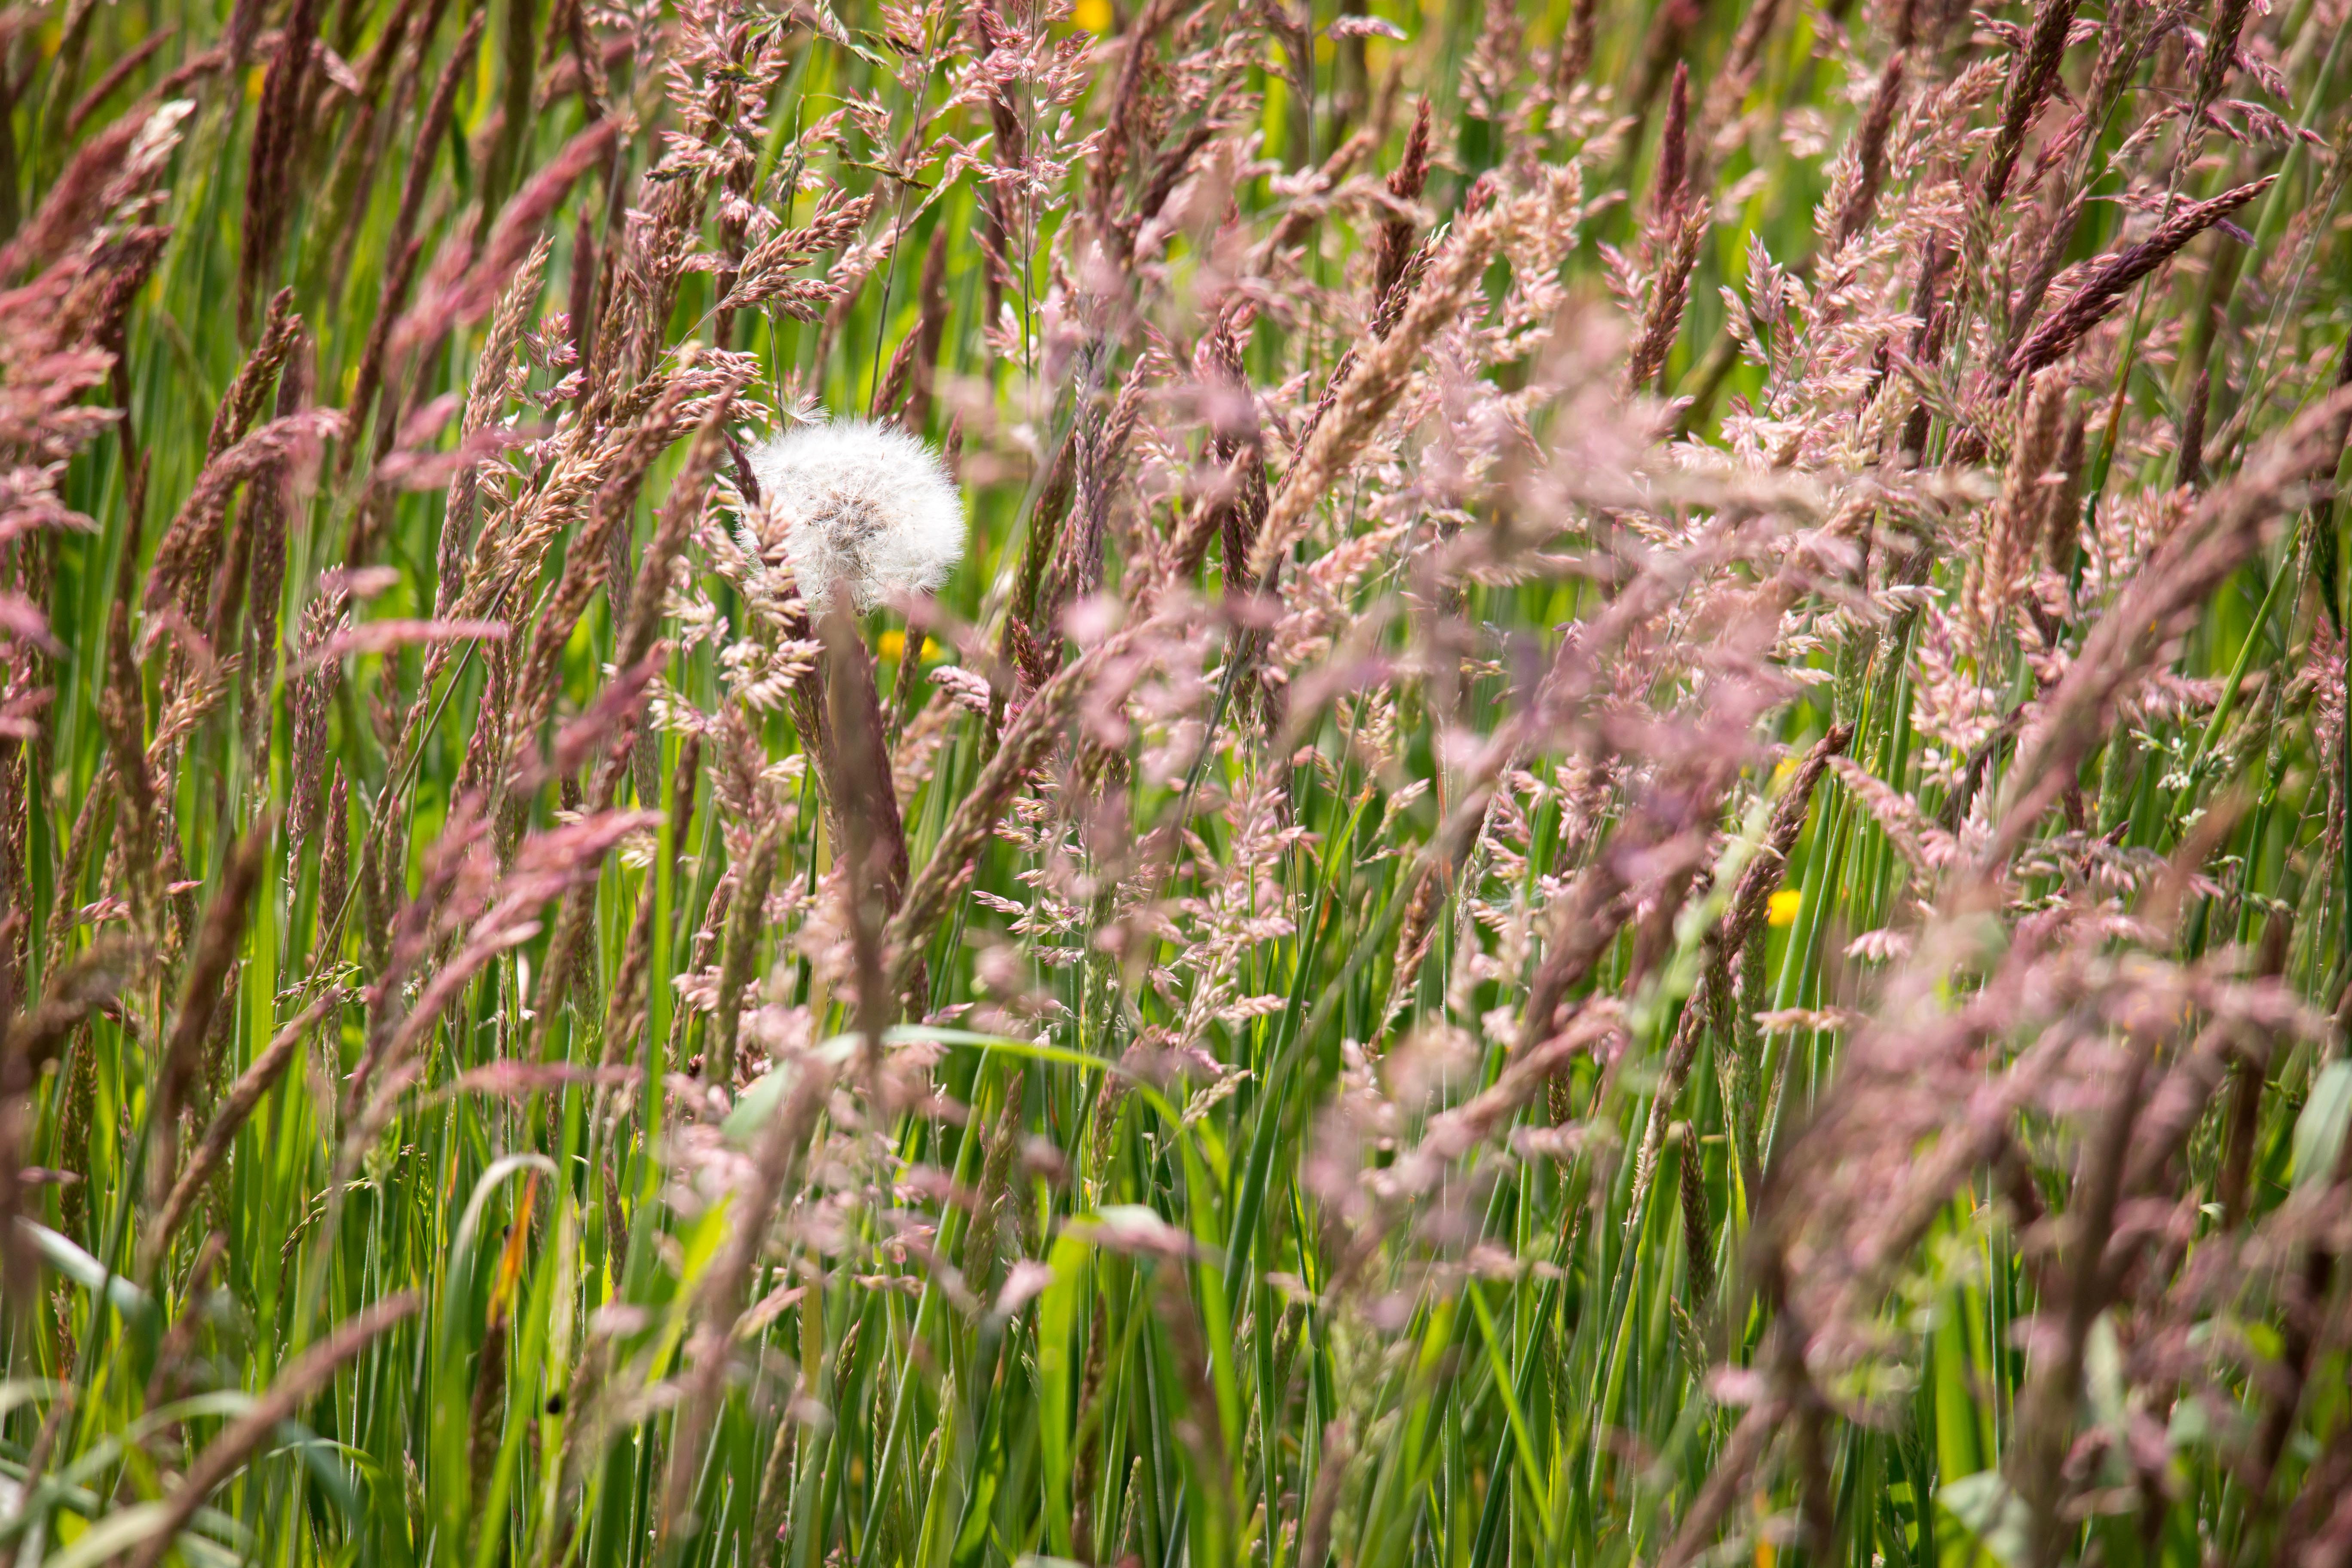
nature, grass, plant, field, meadow, dandelion, prairie, flower, wildlife, wild, botany, flora, wildflower, grassland, hide, wetland, woodland, hidden, habitat, grasses, flowering plant, hiding place, wild grass, husk, natural environment, grass family, land plant